Loony Dook

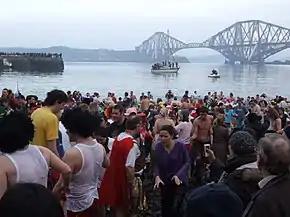
The 2009 Loony Dook

The Loony Dook is an annual event held on New Year's Day in which people dive into the freezing waters of the Firth of Forth at South Queensferry (north of Edinburgh, Scotland), often in fancy dress.